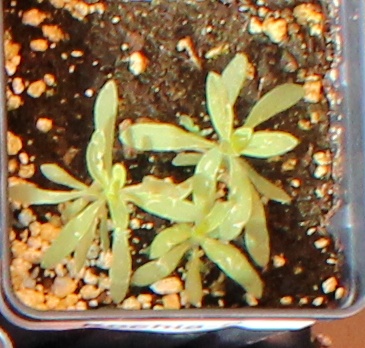
Label: Kochia